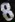
Number: 8